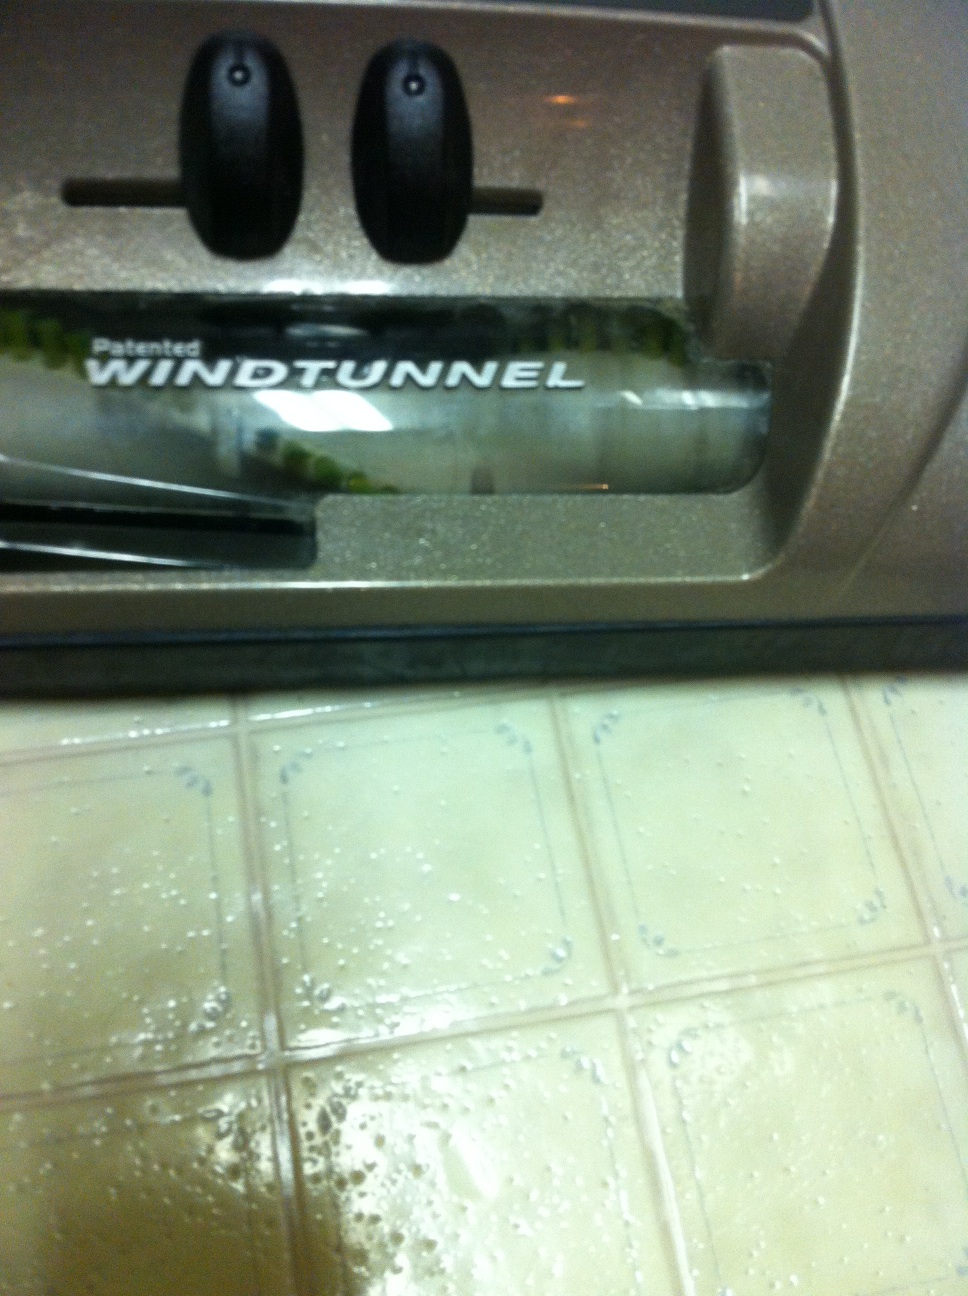Question: I got it thank you so much
Answer: unanswerable